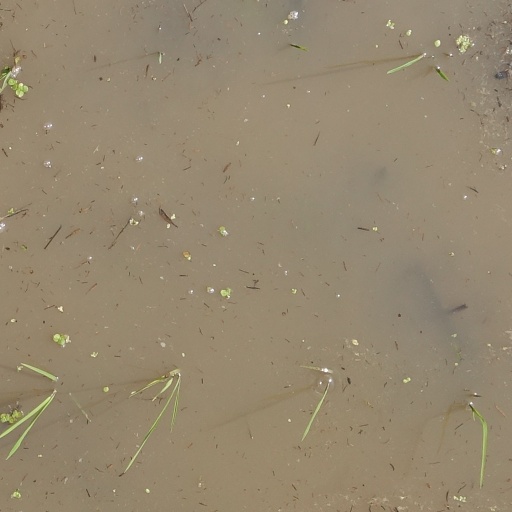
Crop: rice